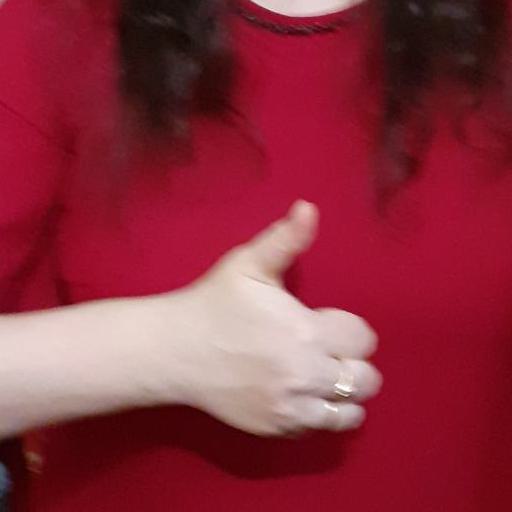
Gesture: like